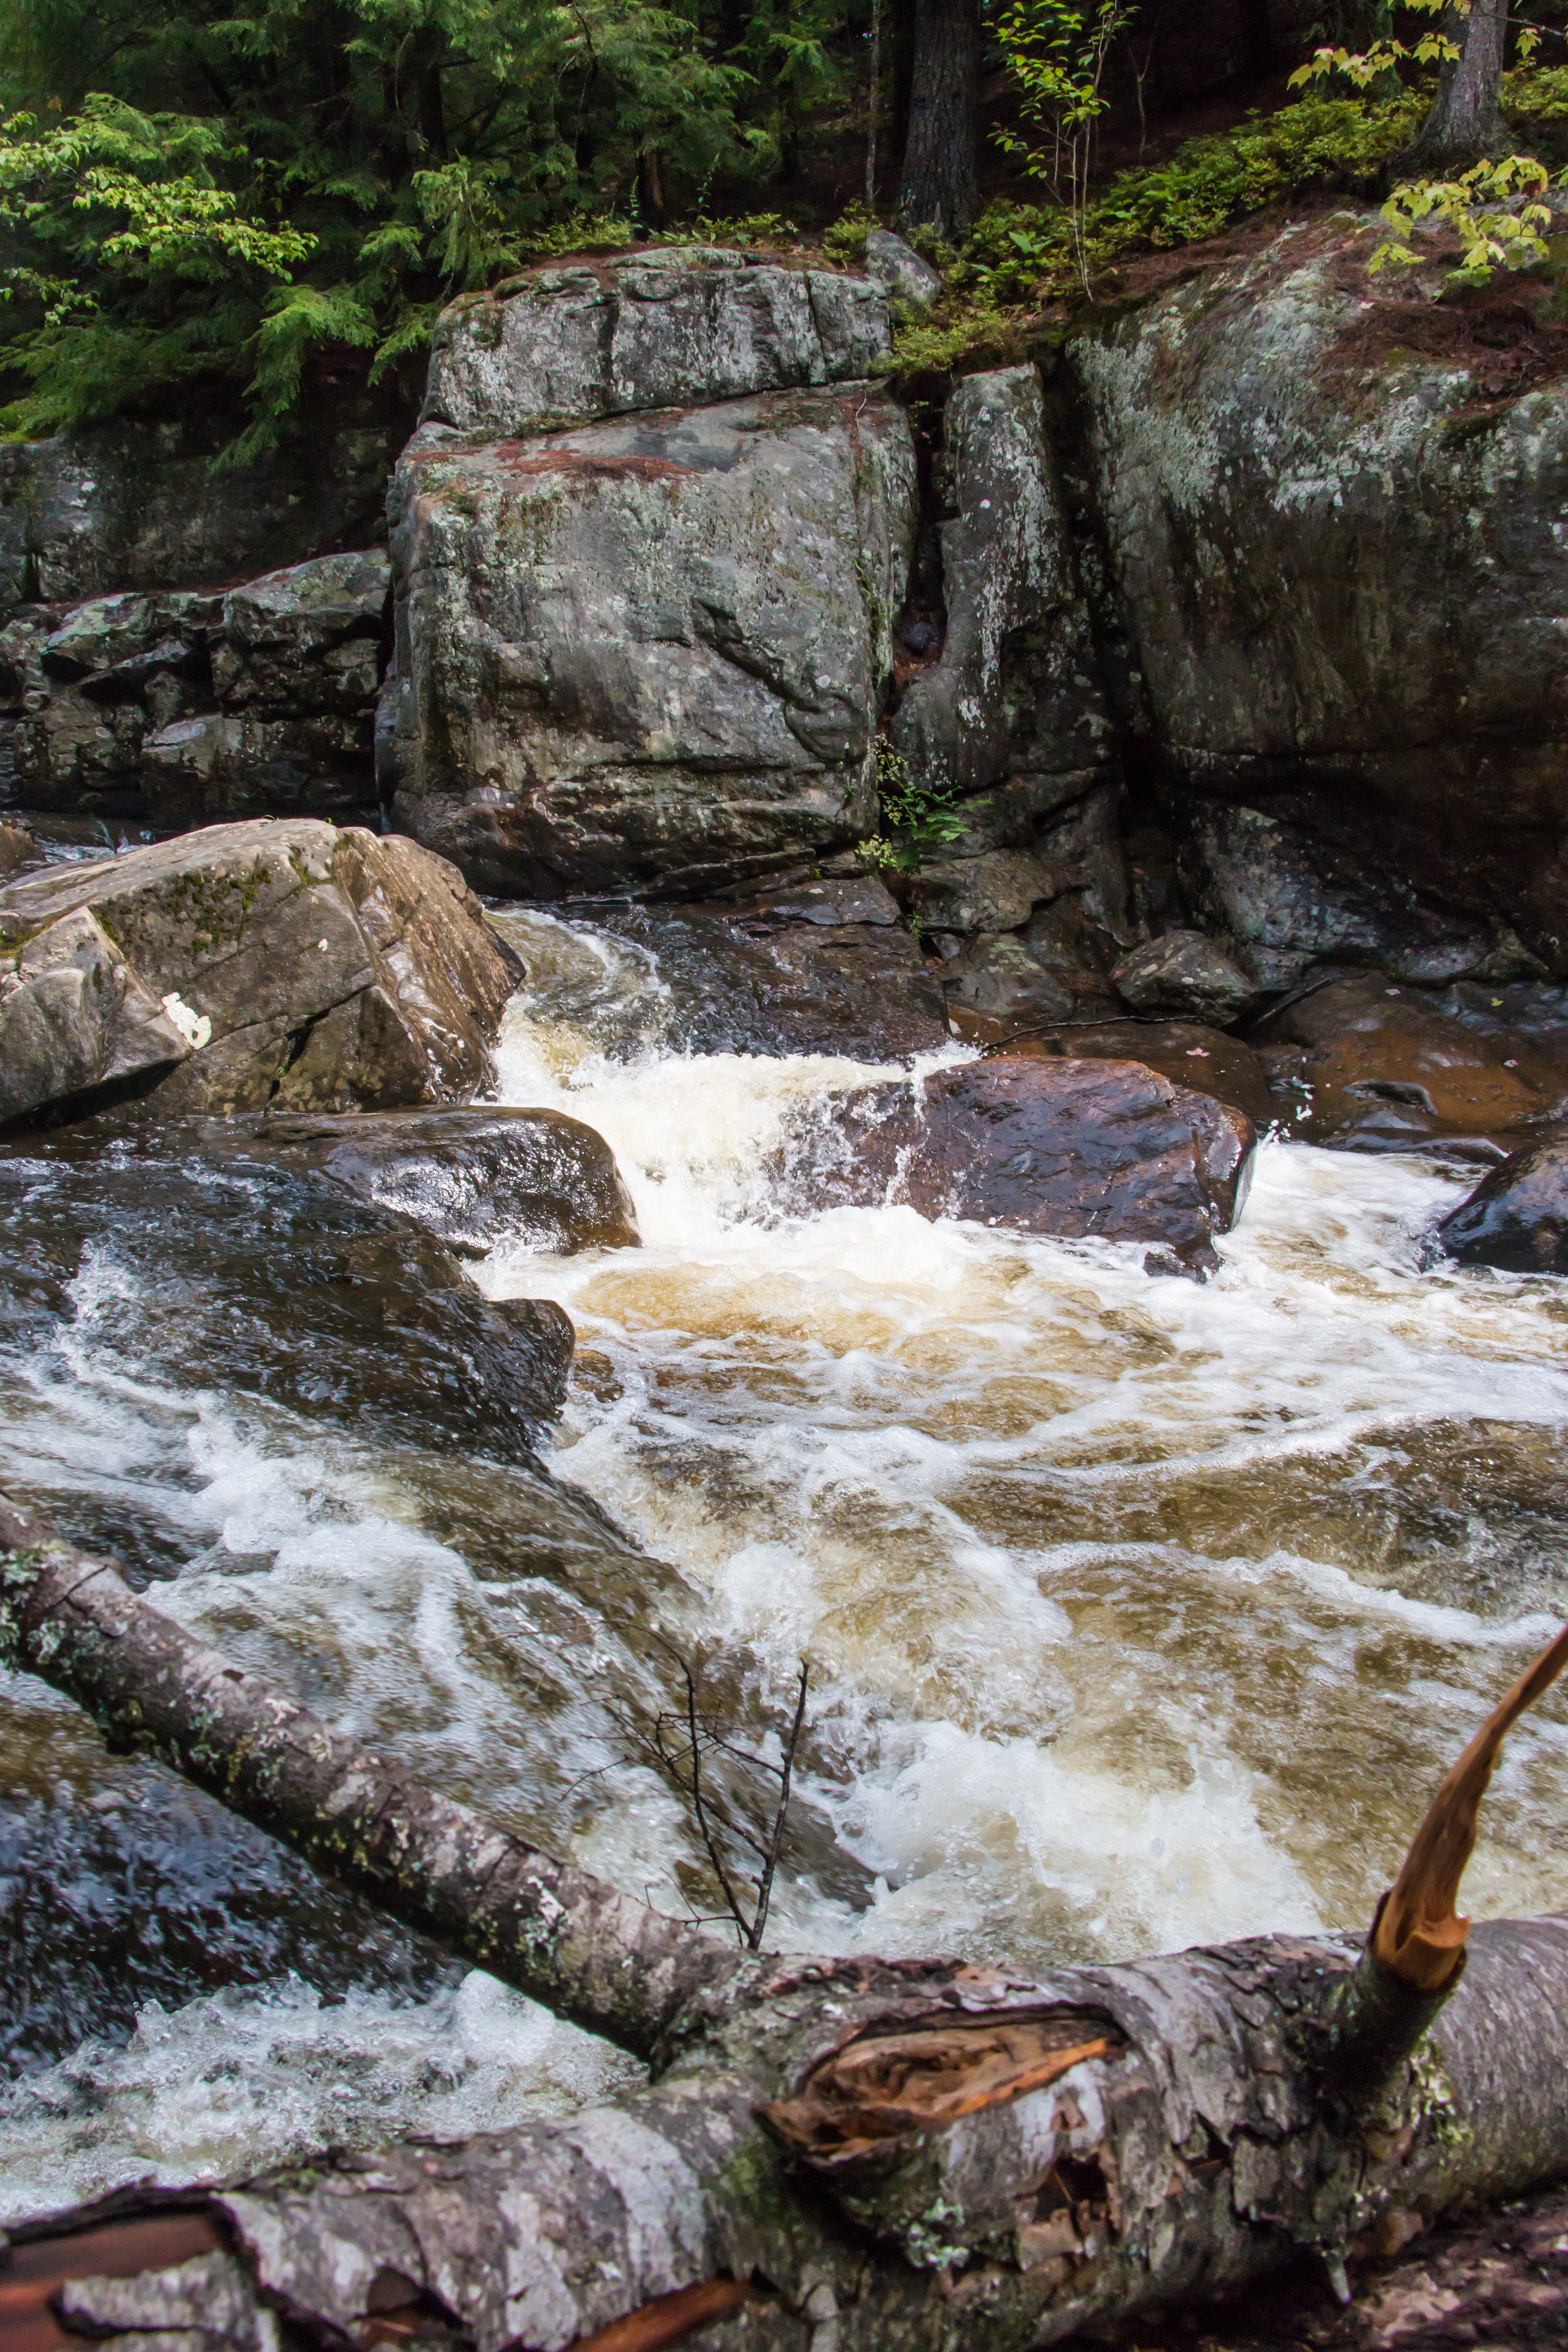
tree, water, nature, forest, rock, waterfall, creek, wilderness, river, stream, autumn, rapid, body of water, rapids, water feature, watercourse, adirondacks